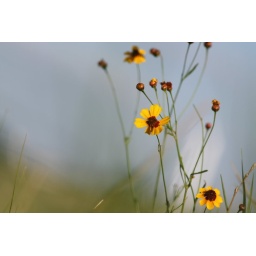
3 yellow flowers in a vast grassy expanse